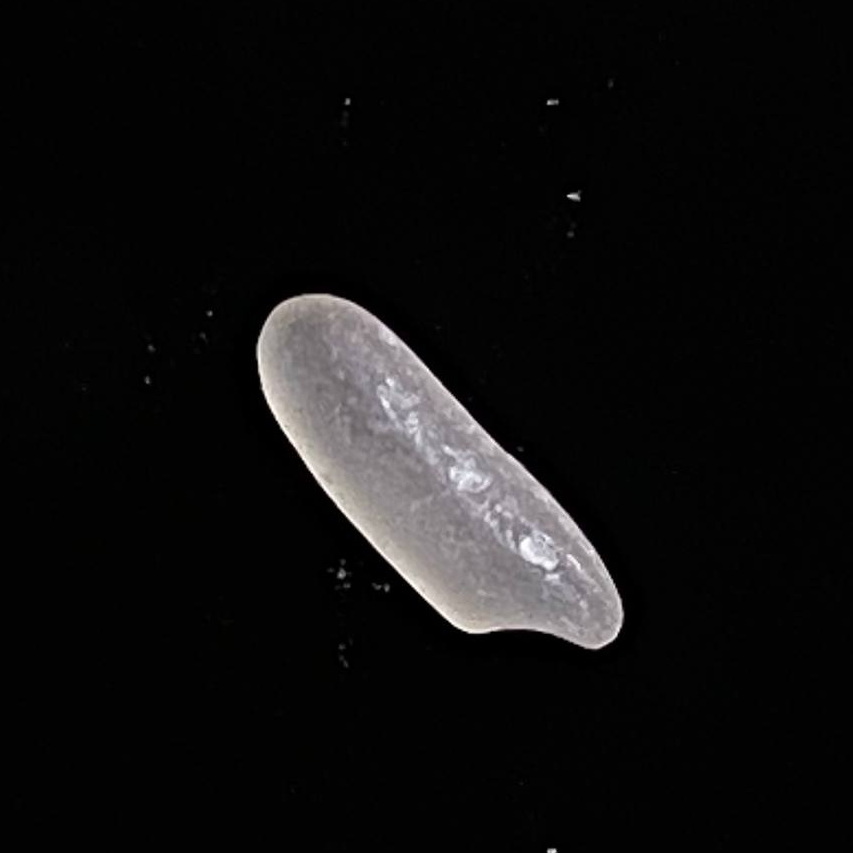
Rice variety: BR28